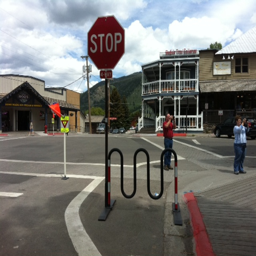
A stop sign and some people on a street.
Tourists take pictures near a stop sign in a town.
Two people taking pictures next to an intersection.
People taking pictures standing on a intersection by a stop sign.
A stop sign with bike rack next to street corner.